Rockstar (2015 film)

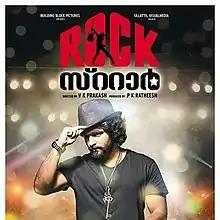
Theatrical release poster

Rockstar is a 2015 Malayalam romantic comedy film directed by V. K. Prakash and produced by P. K. Ratheesh. Sidharth Menon made his debut as the lead, title role, and also co-produced the film under Build Block Productions. Lokanathan did the cinematography and Prashant Pillai scored the music. The story and script were written by Rajashree Balaram.